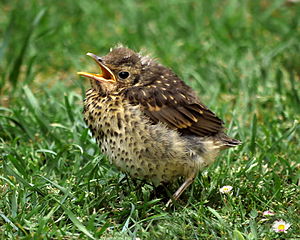
Sangdrossel / Galleri
Sangdrossel er en spurvefugl i familien drosselfugle. Den er udbredt over det meste af Europa og i dele af Asien samt indført visse steder i Australasien. I Danmark er den almindelig i nåleskove eller blandskove, især i den østlige del af landet. Den er i løbet af 1900-tallet indvandret til byernes haver og parker, hvor den dog lever temmelig skjult, da den stadig er ret sky. Den opdages oftest på sin kraftige sang.